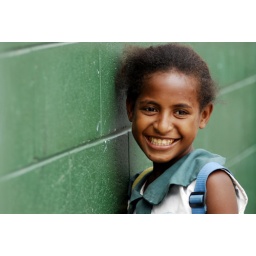
black girl smiling in front of green wall